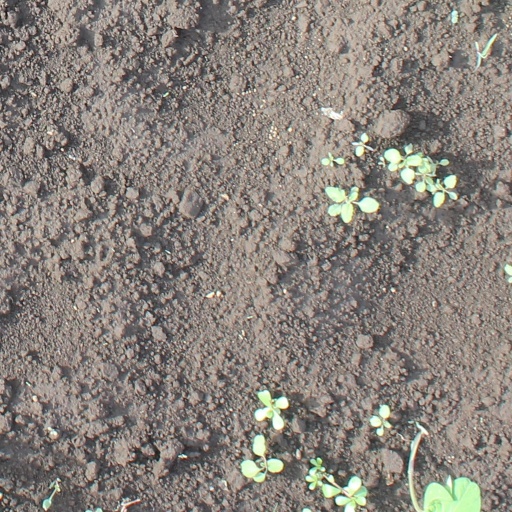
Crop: soybean